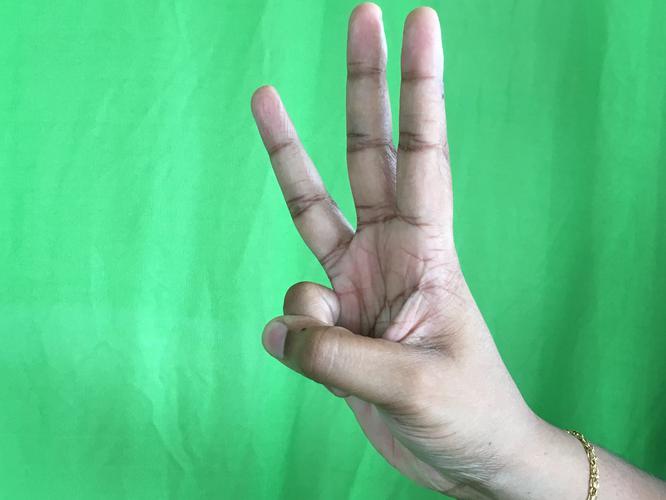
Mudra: Trishulam
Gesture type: single_hand